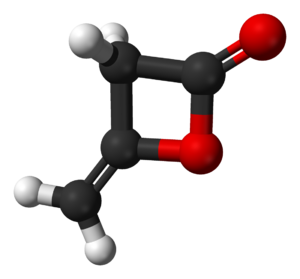
Le dicétène est un composé organique formé par dimérisation du cétène. Le dicétène est un membre de la famille des oxétanes et une lactone.Il est utilisé comme réactif chimique en chimie organique. C'est un liquide incolore qui est généralement stabilisé pendant son stockage par, entre autres, du sulfate de cuivre et qui régénère en le chauffant du cétène monomère. Les cétènes alkylés dimérisent aussi facilement pour former des dicétènes substitués.